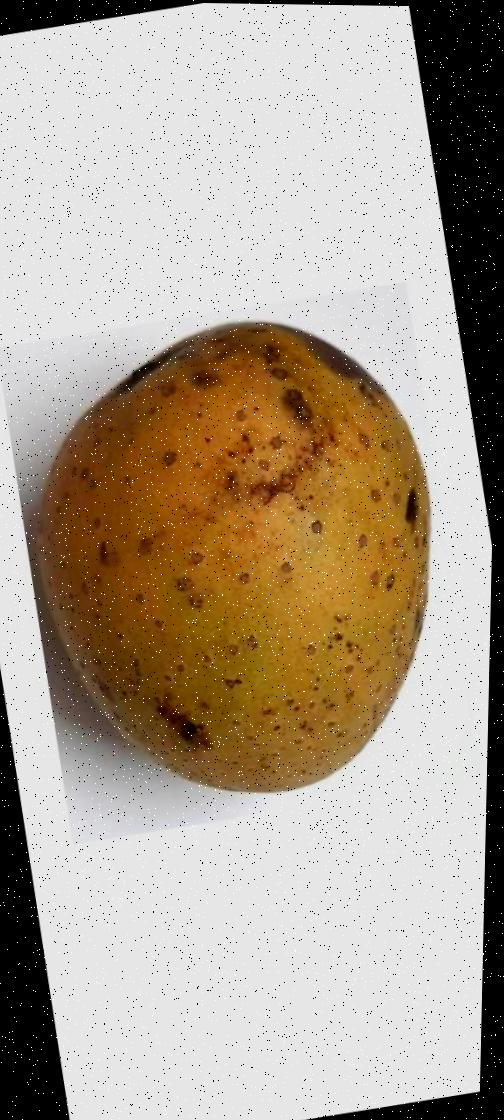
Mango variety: Gourmoti